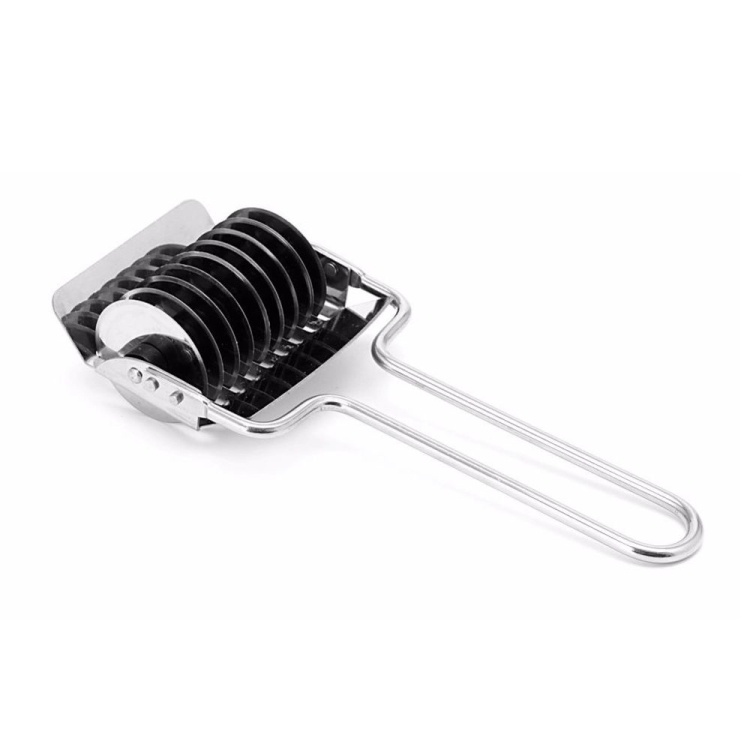
Stainless Steel Manual Pressing Machine Noodle Cutter Pastry Tool For the Kitchen
Product parameters: Material: high quality stainless steel Size: 16.5x7cm Overview: A total of 9 blades, can cut 8 noodles at a time. Knife spacing 5mm Function: noodles, chopped vegetables, DIV production Weight: about 92g Detail: 1. Stainless steel material is corrosion resistant, durable 1 clean and hygienic 2. The operation is not shaken gently - ~ push, the cut surface is even, saving time and effort 3. 9 blades double-sided cutting edge sharp and even Note: 1. Keep the noodle cutter away from children. 2. Only include the above package contents, excluding other products. 3. Light shooting and different displays may cause the color of the items in the picture to be slightly different from the actual color. The measurement tolerance is +/- 1-3 cm.
Brand: SUNSKY
Category: Home & Garden > Kitchen & Dining > Kitchen Tools & Utensils > Dough Wheels